Tournament of Chauvency

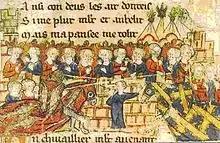
An illustration for Bretel's poem

The Tournament of Chauvency was held in 1285 to bring together the greatest knights of France and Germany for six days of jousting and other activities, a social event of primary importance at the end of the thirteenth century. Dedicated to Henry IV, Count of Salm, the tournament was organized by Louis V, Count of Chiny, and held in the small village of Chauvency-le-Château, near Montmédy.